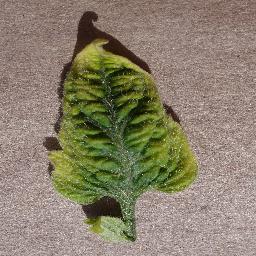
Label: Tomato___Tomato_Yellow_Leaf_Curl_Virus